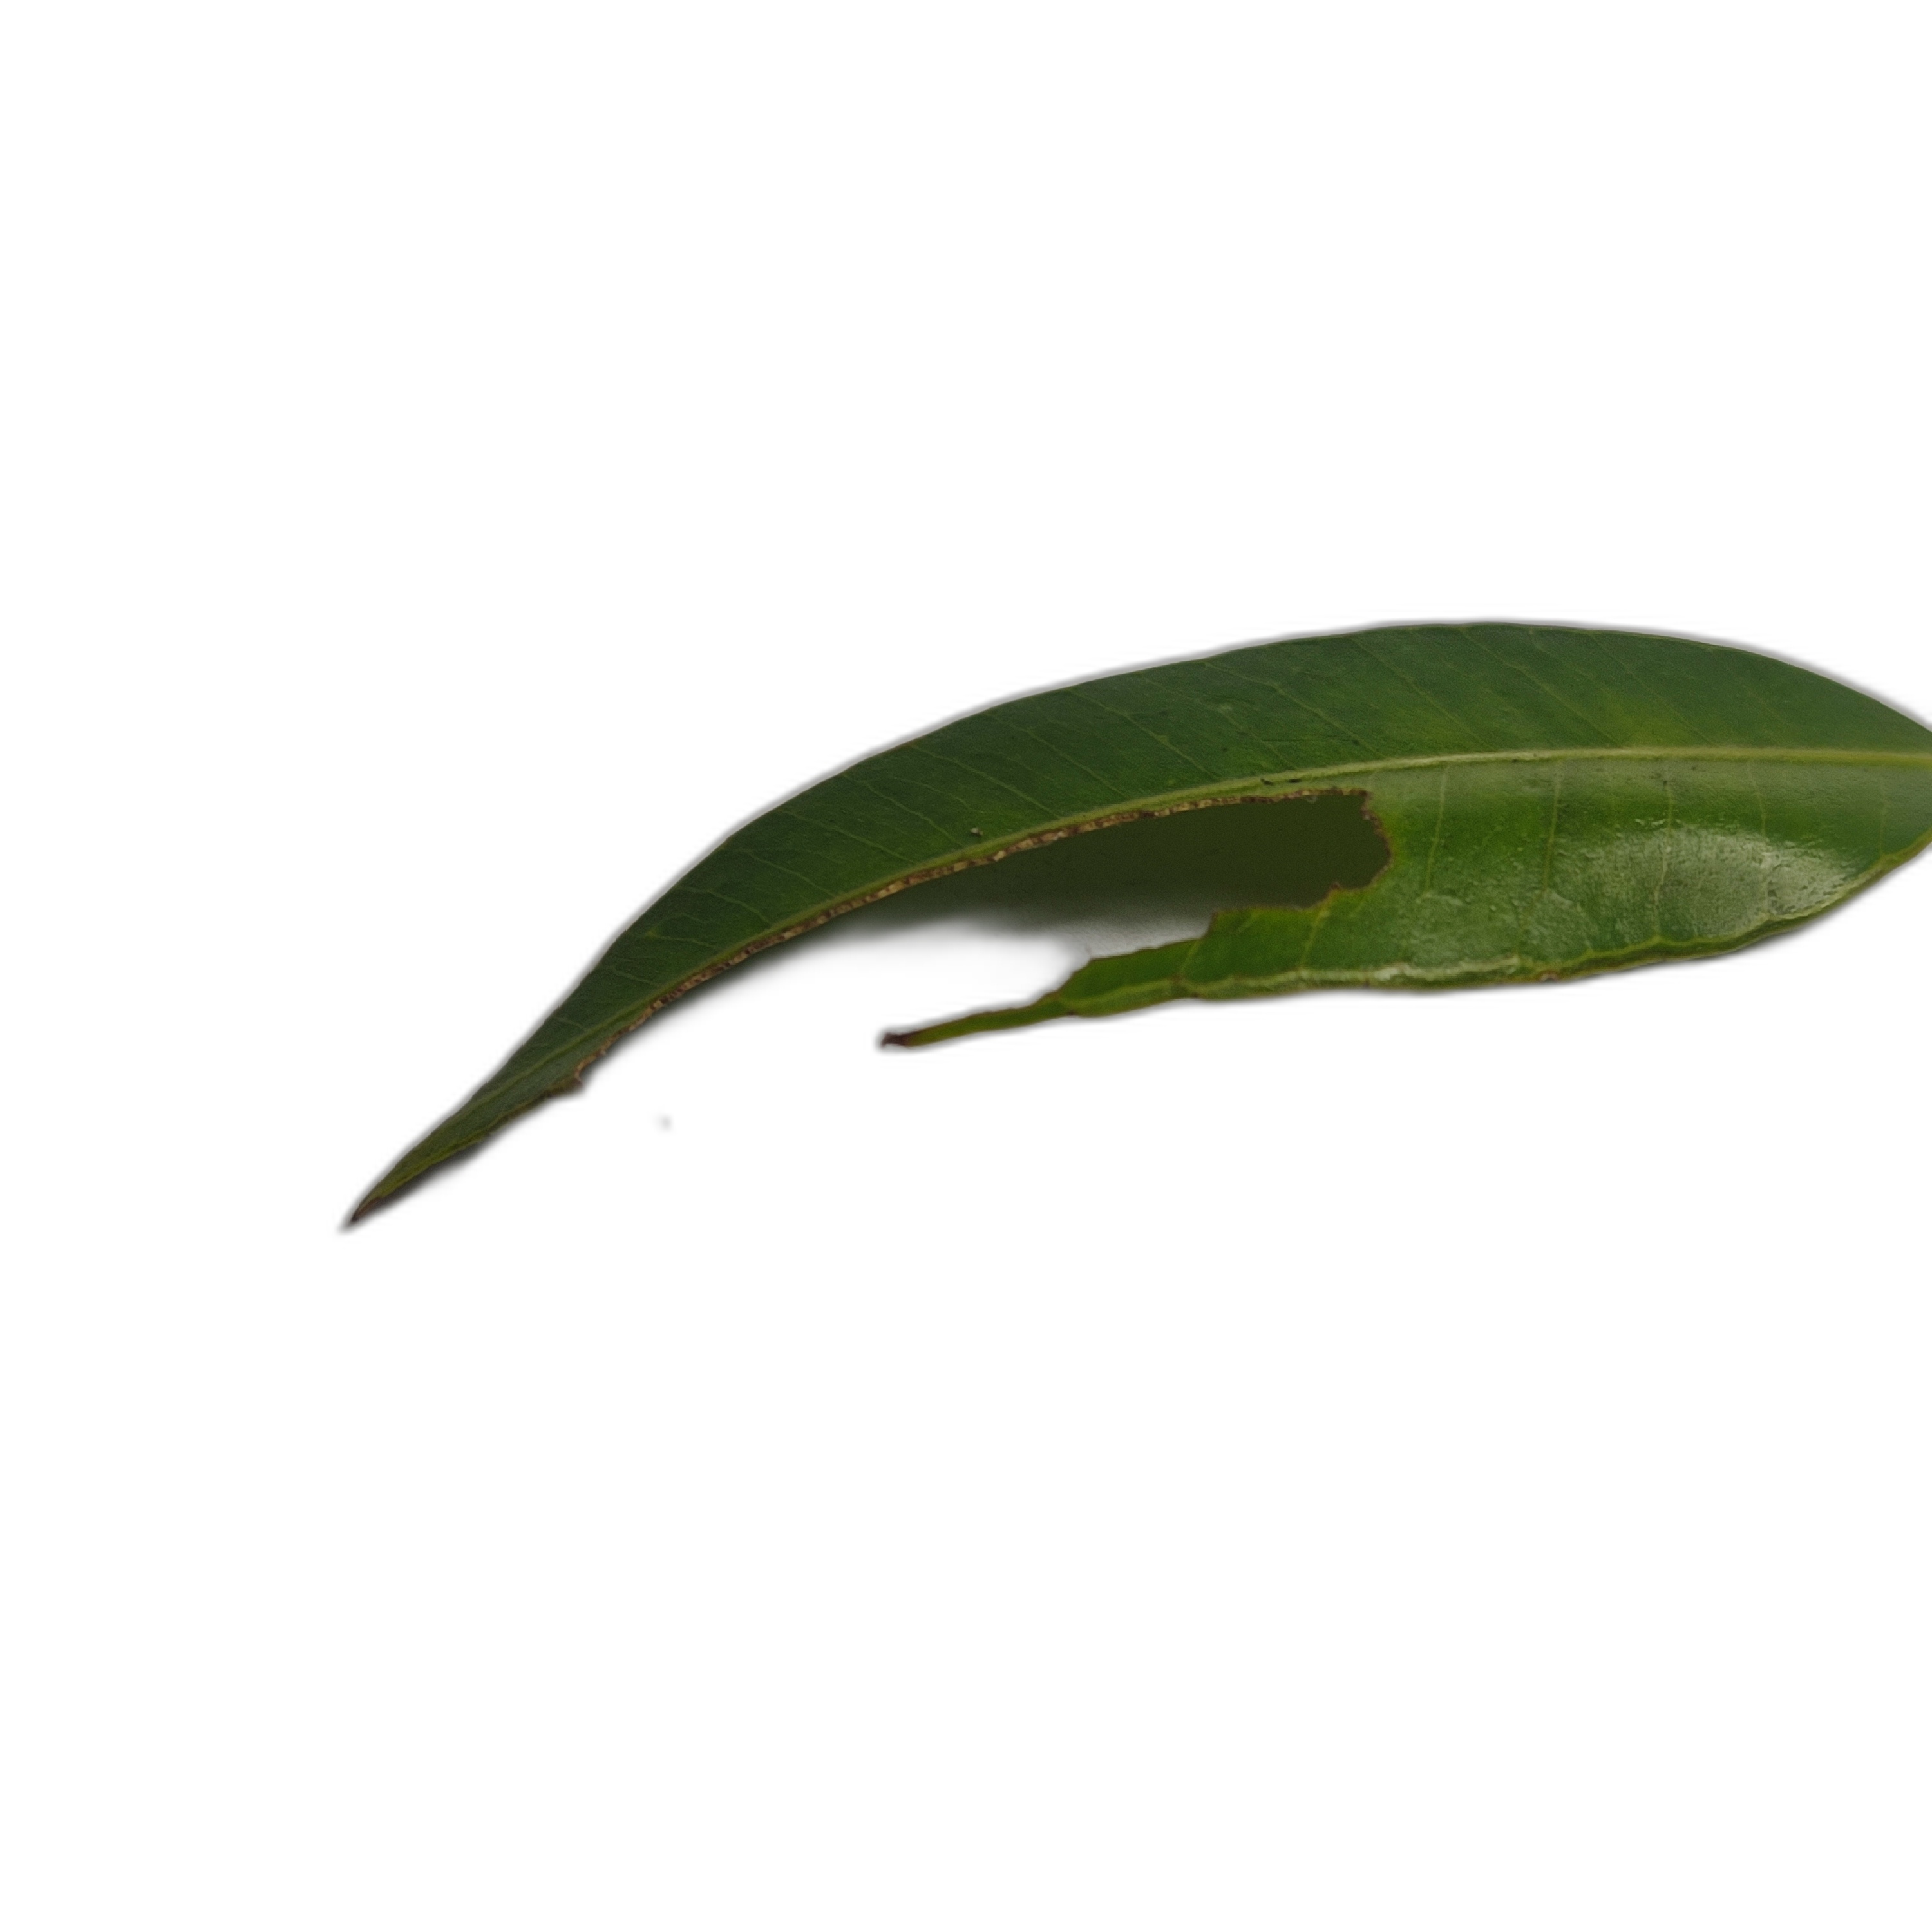
Label: not_healthy